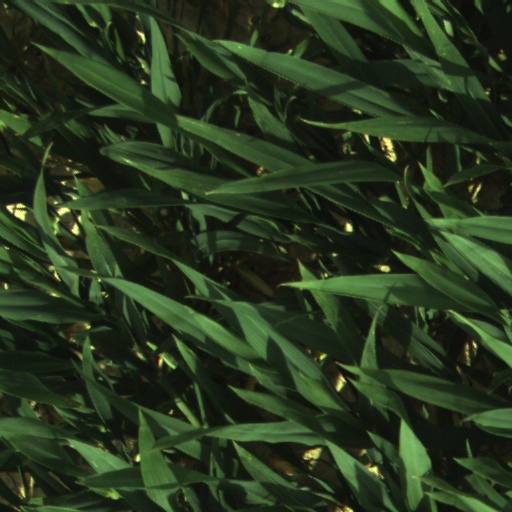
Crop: wheat